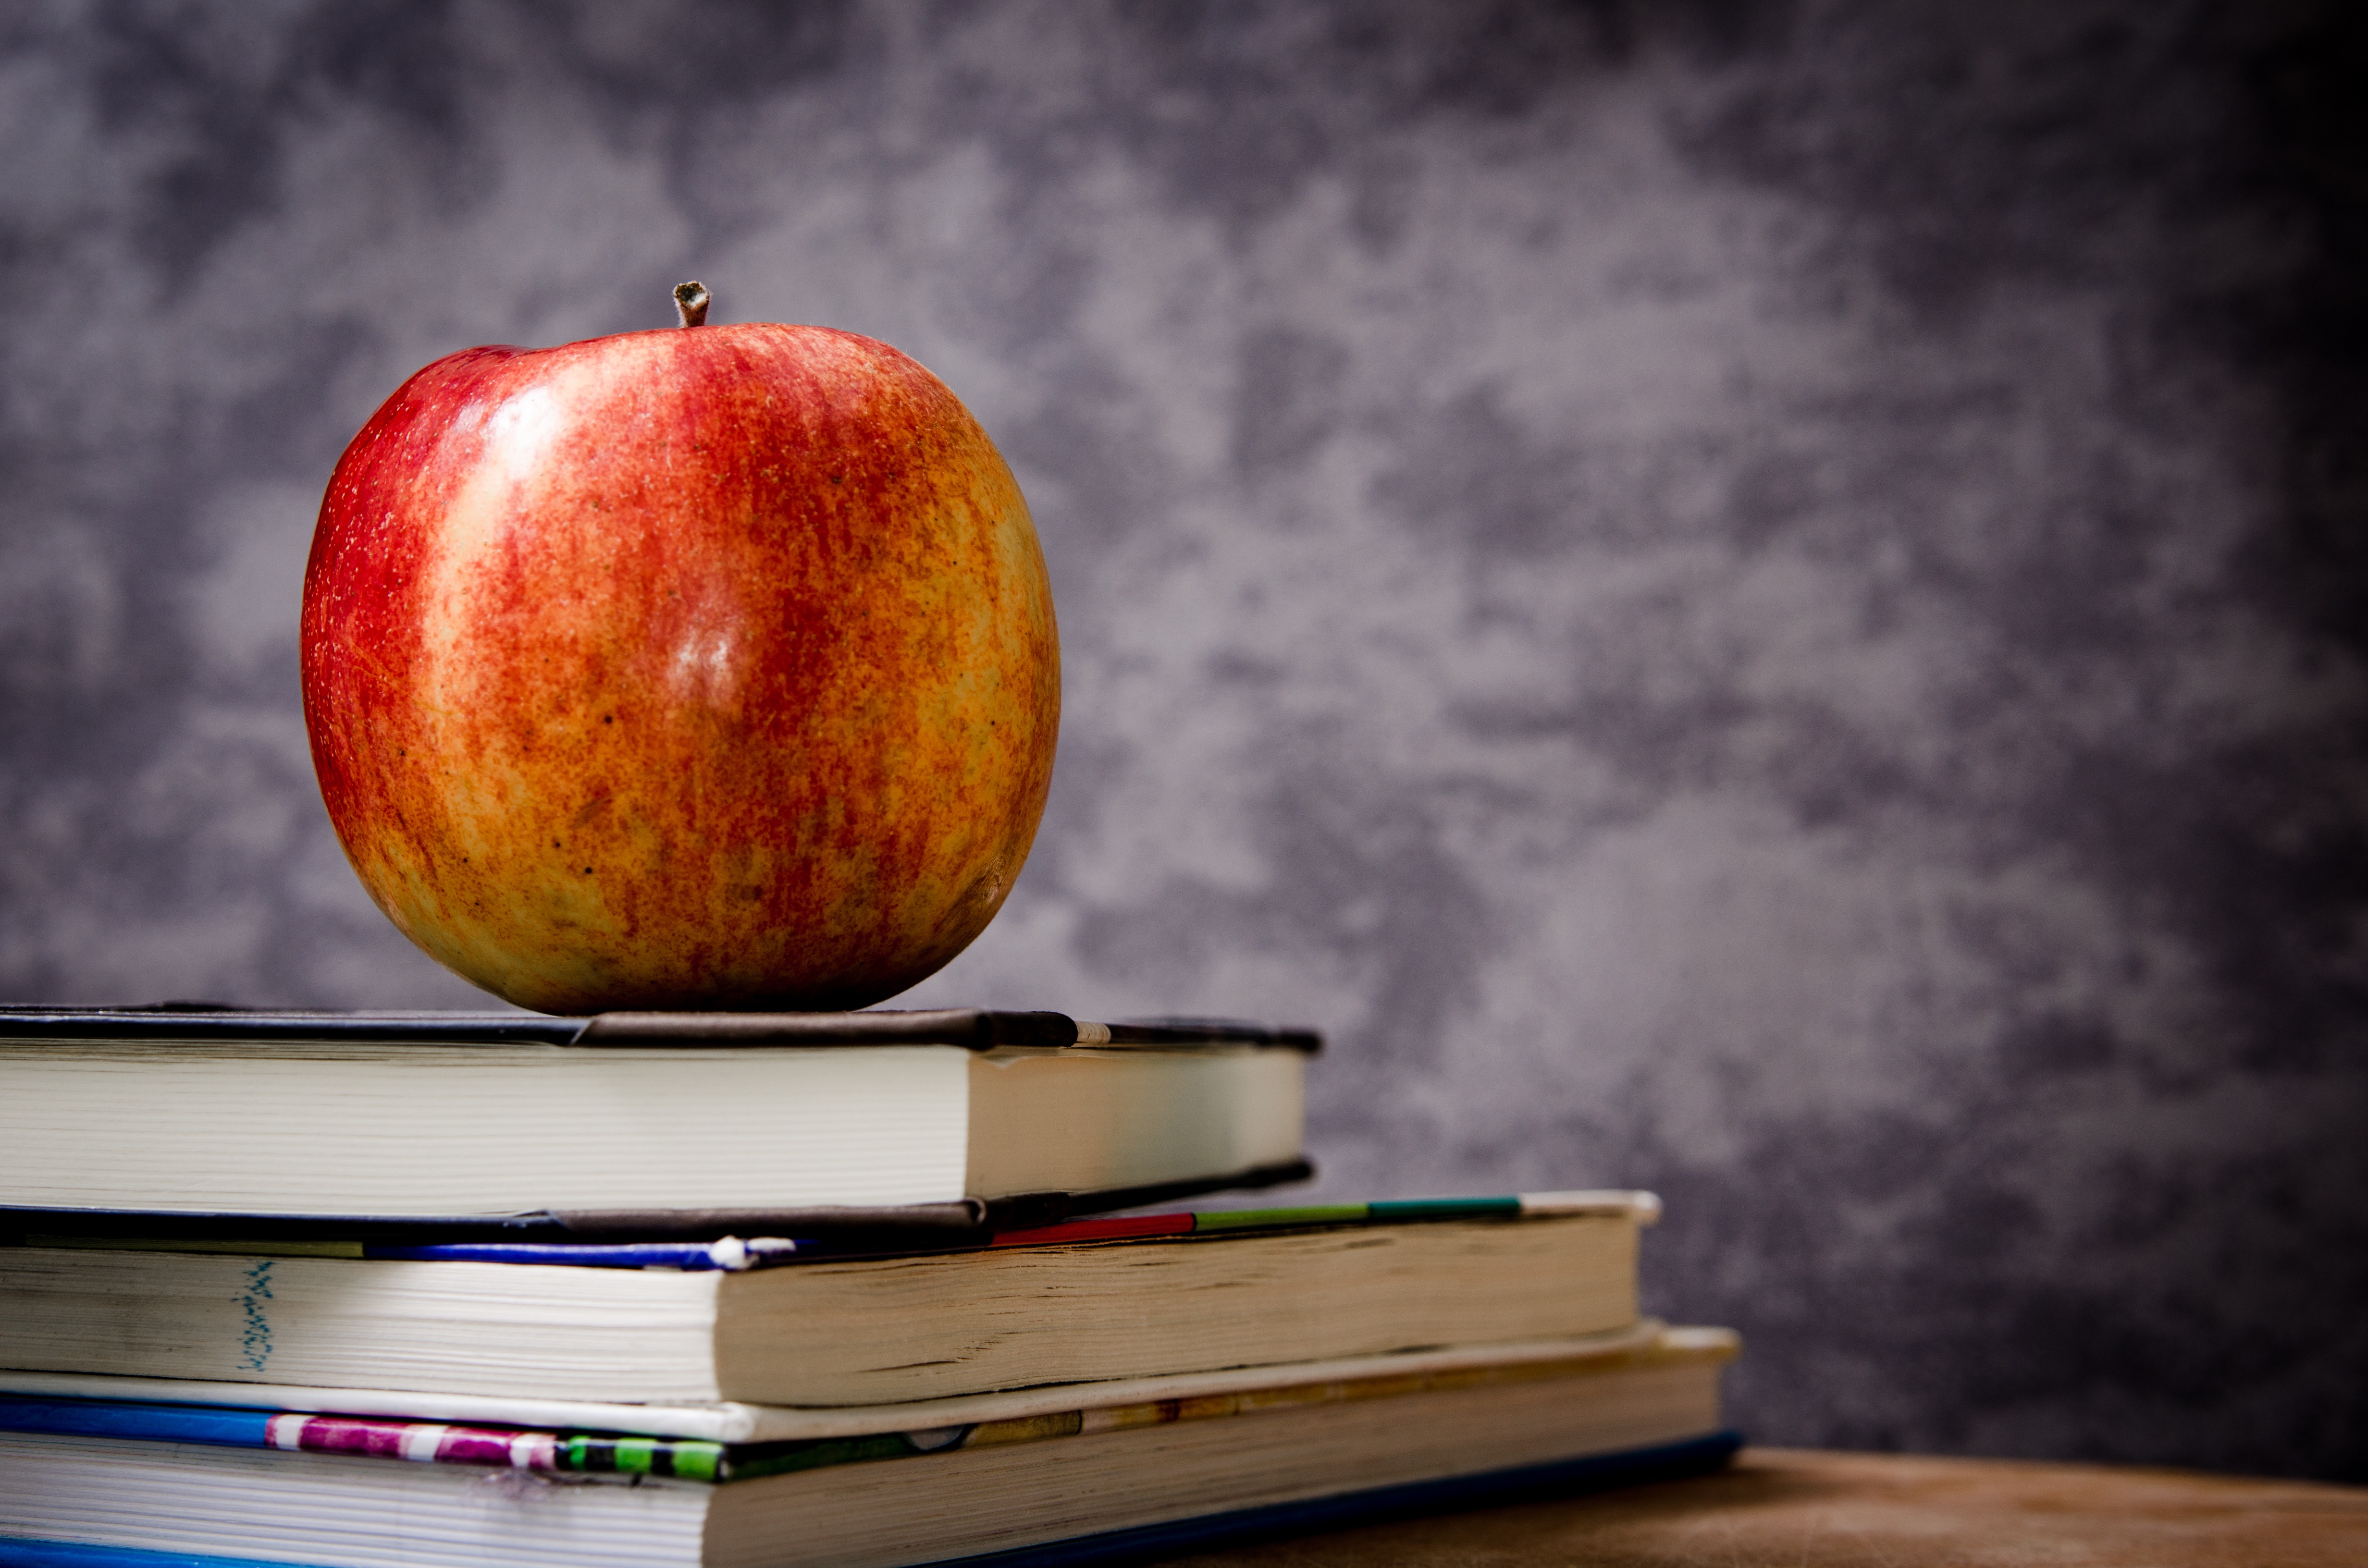
apple, plant, fruit, flower, food, produce, color, blackboard, still life, painting, books, flowering plant, rose family, still life photography, computer wallpaper, land plant